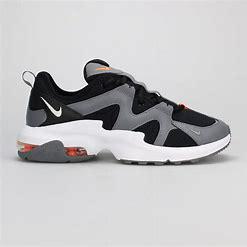
Brand: Nike
Model: Air Max Graviton